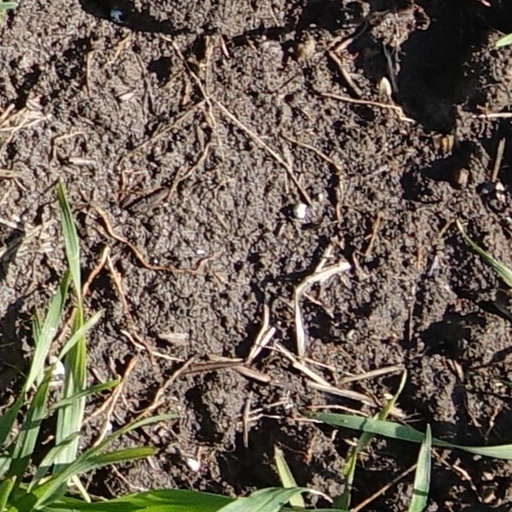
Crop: wheat